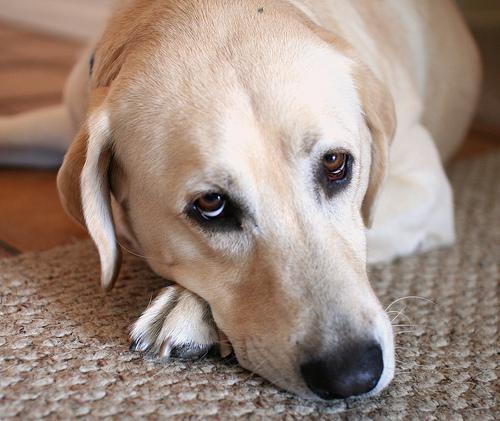
Labrador_retriever